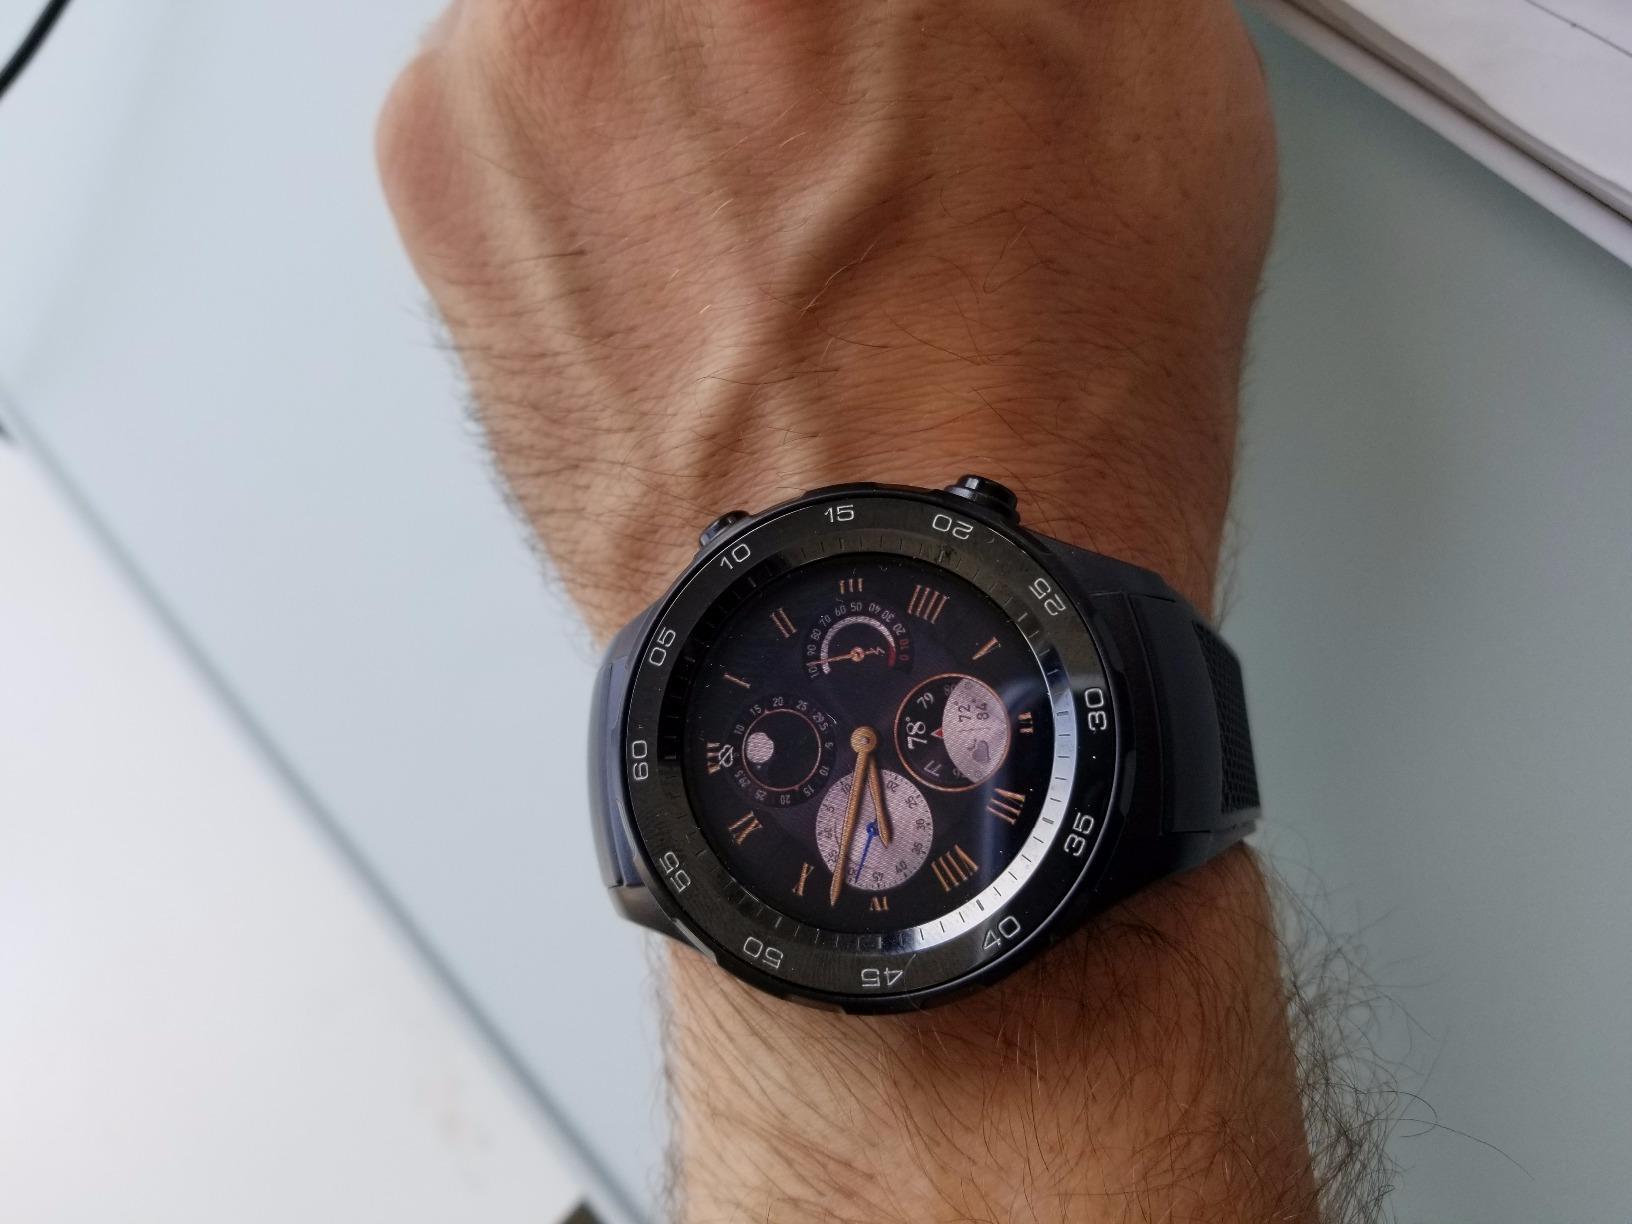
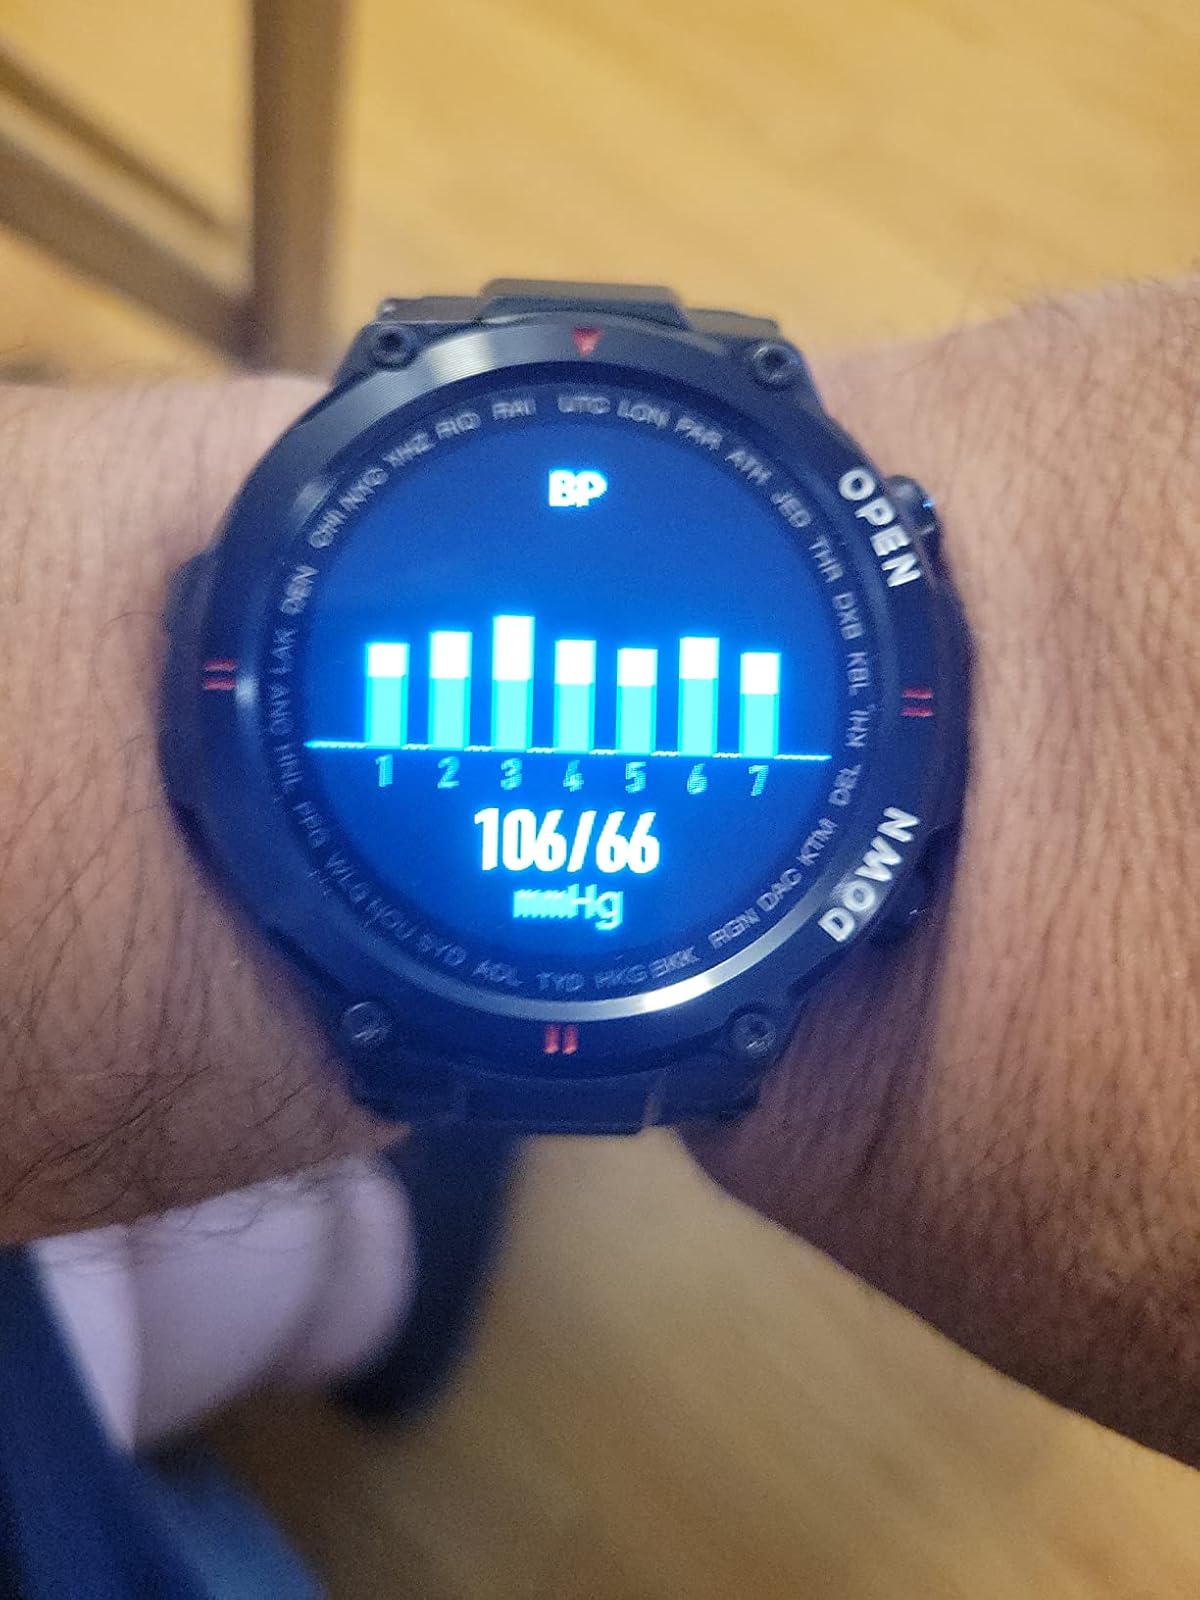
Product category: smartwatch
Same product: no